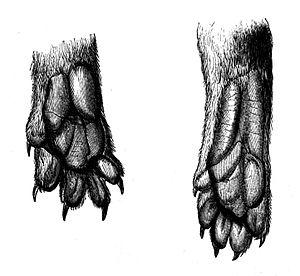
Pattes du Fossa (Cryptoprocta ferox) - gauche
Le fossa, aussi appelé cryptoprocte féroce et unique représentant actuel du genre Cryptoprocta, est une espèce de mammifère féliforme de la famille des Eupleridae, endémique de Madagascar. Il est le plus gros mammifère carnivore de l'île et est parfois comparé à un petit puma. Les adultes mesurent 70 à 80 cm de long du museau à la base de la queue, et pèsent de 5,5 à 8,6 kg, les mâles étant plus lourds que les femelles. Ses griffes semi-rétractiles permettent au fossa de grimper et de descendre des arbres la tête en avant, et l'animal peut aussi sauter d'arbre en arbre. Le fossa est un représentant très particulier dans sa famille, ses organes génitaux partageant certains caractères avec les félins et les hyènes.